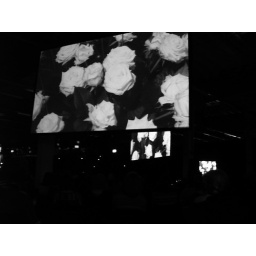
Several big screens hanging from the roof in a dark room. Manipulated with gradiant from white to black in PS